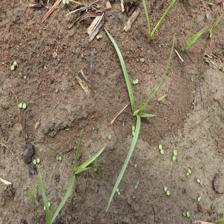
Label: Grass